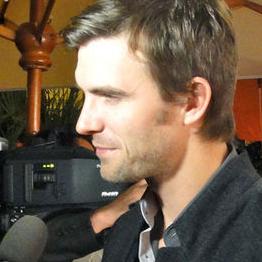
Age: 31